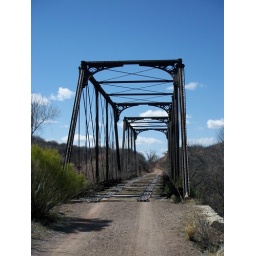
An old railroad bridge reportedly from the company run by Gustave Eiffel in the late 1800's. Sold as a kit.